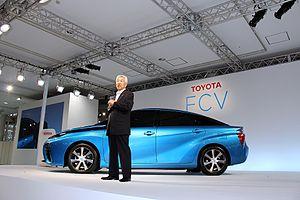
Un véhicule à hydrogène est un moyen de transport qui utilise une transformation chimique du dihydrogène comme énergie de propulsion. En particulier, on appelle voiture à hydrogène un véhicule à propulsion électrique muni d'une pile à combustible utilisant le plus souvent de l'hydrogène comme combustible réducteur.
Une pile à combustible est une pile dans laquelle la génération d'une tension électrique se fait grâce à l'oxydation sur une électrode d'un combustible réducteur couplée à la réduction sur l'autre électrode d'un oxydant, tel que l'oxygène de l'air.